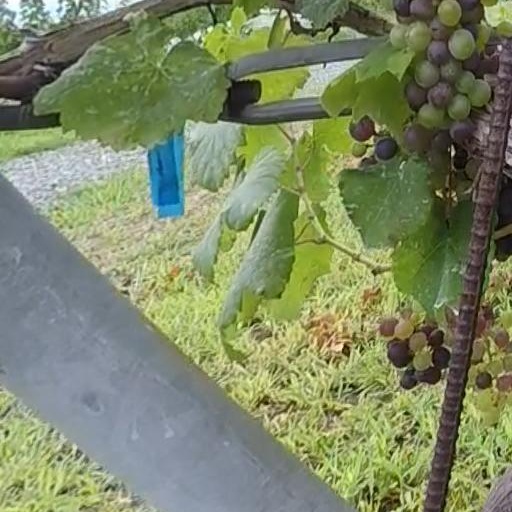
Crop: grape